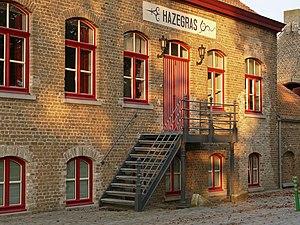
Cette page regroupe l'ensemble des monuments classés de la ville de Knokke-Heist.